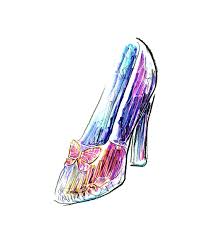
Waste category: shoes